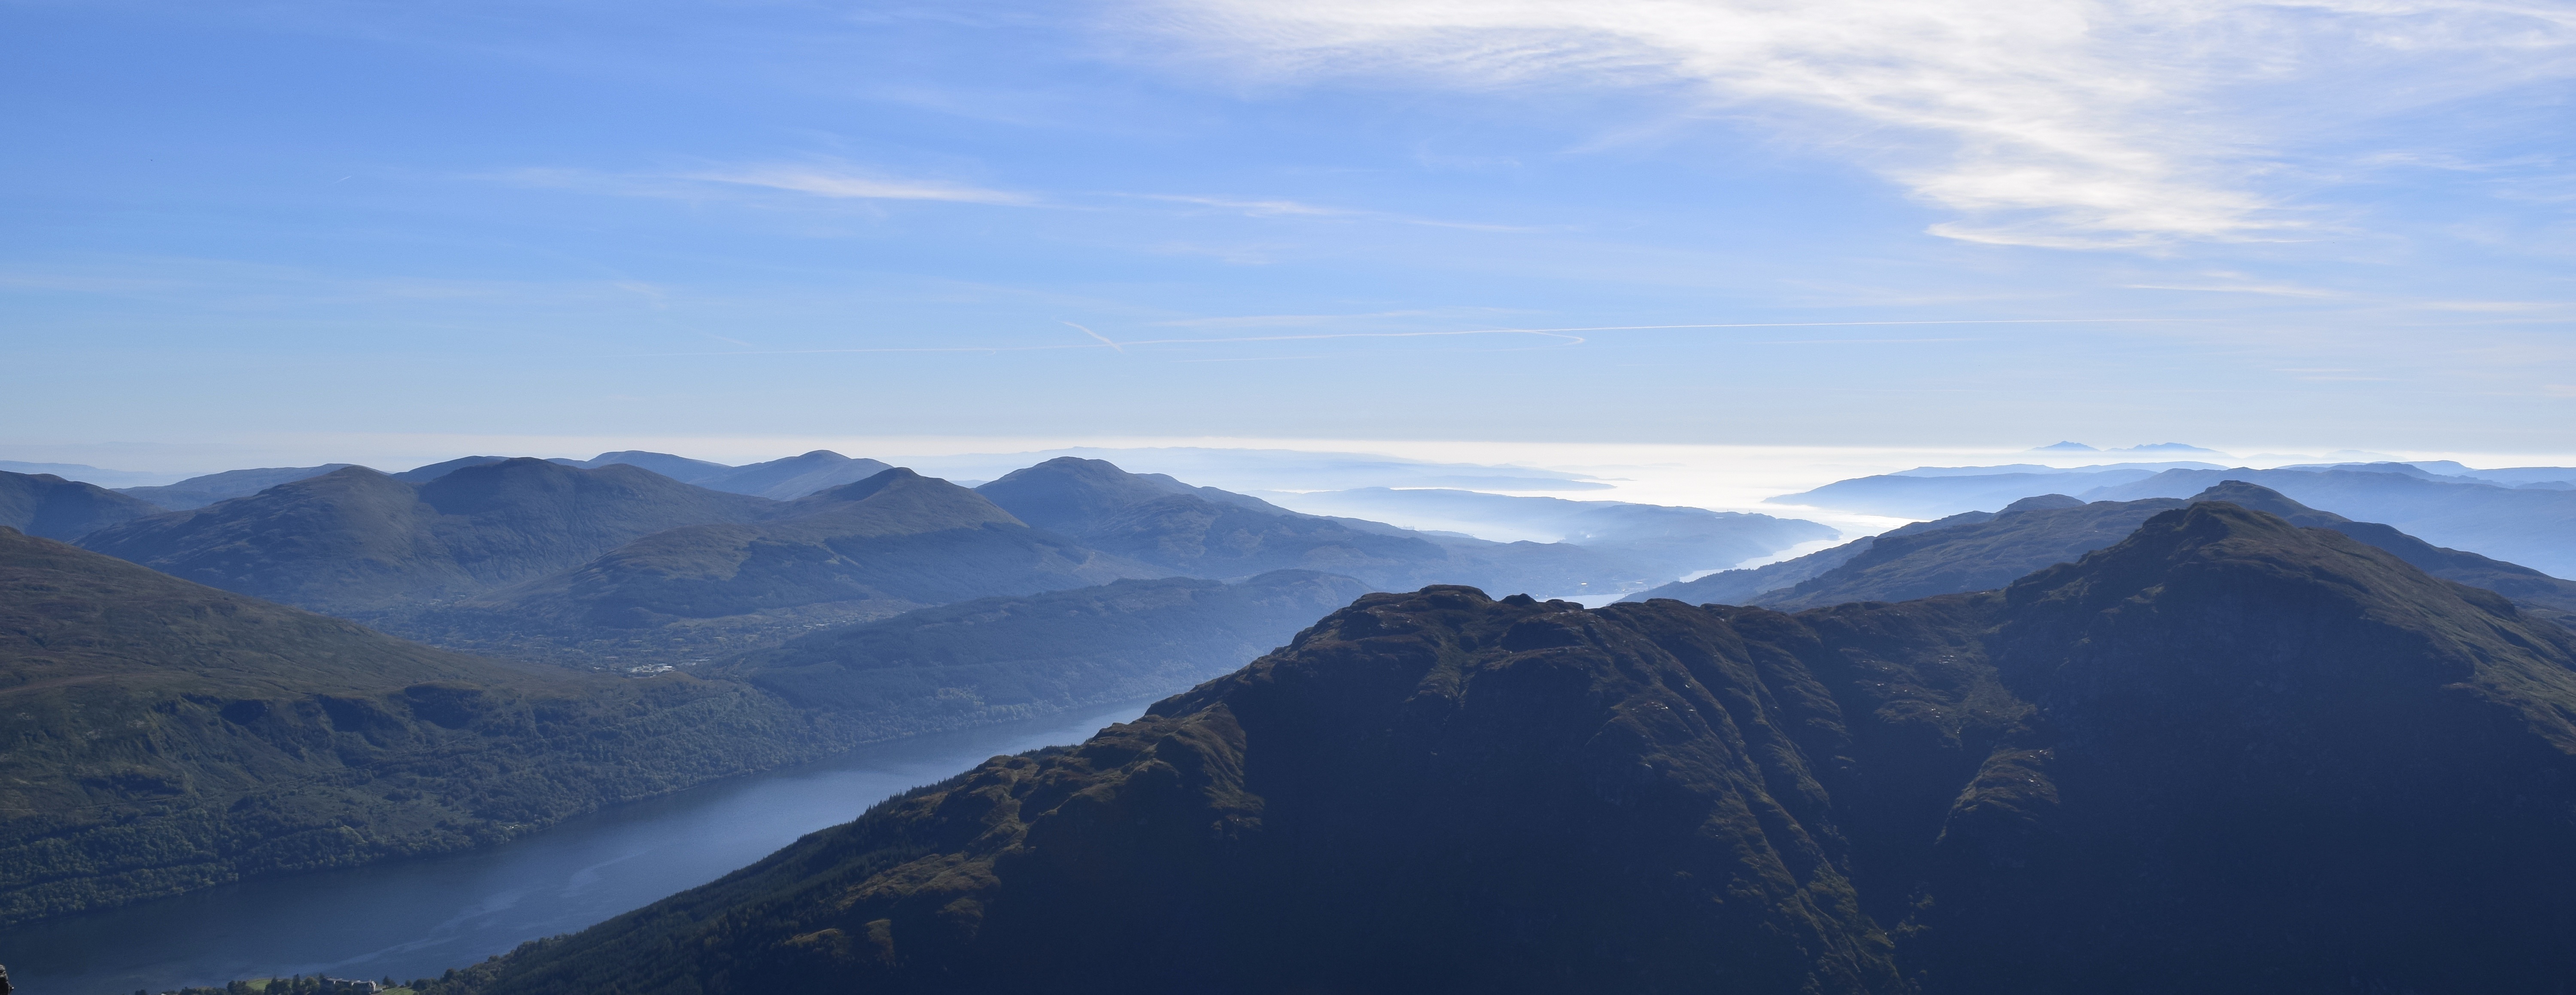
mountain, snow, cloud, morning, hill, mountain range, panorama, ridge, summit, mountains, alps, plateau, scotland, fell, landform, mountain pass, cobbler, geographical feature, atmospheric phenomenon, mountainous landforms